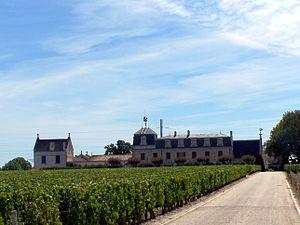
Château la Mission Haut-Brion à Pessac (Gironde, France)
Le château La Mission Haut-Brion est un domaine viticole situé à Talence en Gironde. Situé en AOC pessac-léognan, il est classé grand cru dans le classement des vins de Graves en 1953.